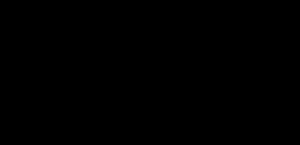
L’hexakosioihexekontahexaphobie est une peur qui tire son origine du verset 13:18 de l'Apocalypse, l'un des livres de la Bible. Ce verset indique que le nombre 666 est le nombre de la Bête, bête associée à Satan ou à l'Antéchrist. Issue de la foi chrétienne, cette peur a été très popularisée, le nombre 666 étant utilisé comme un symbole par des films d'épouvante et exploitée par diverses rumeurs.